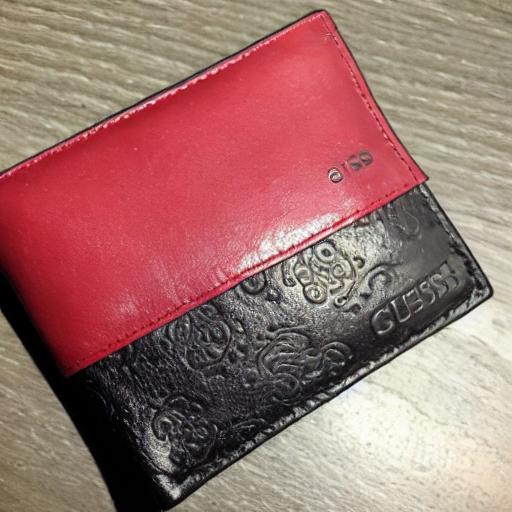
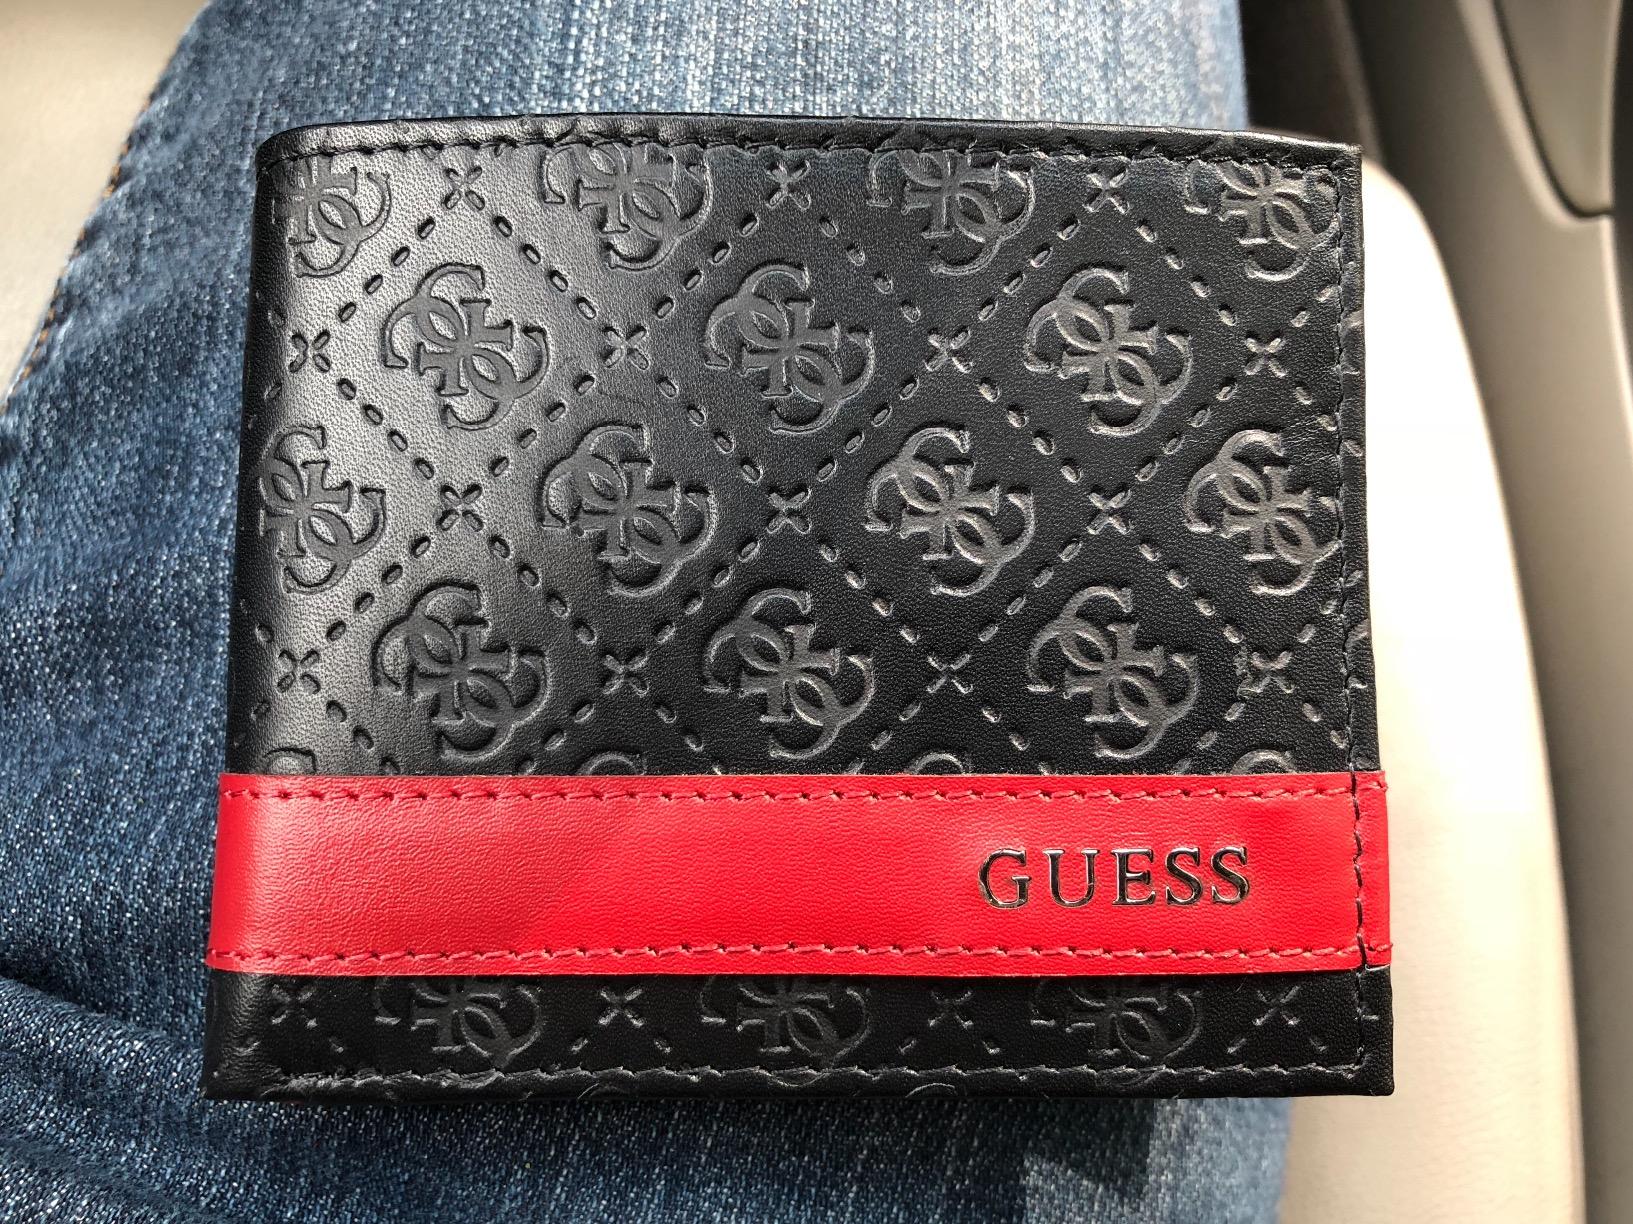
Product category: accessories_wallet
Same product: no